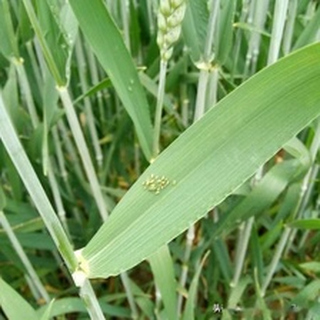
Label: wheat_aphid